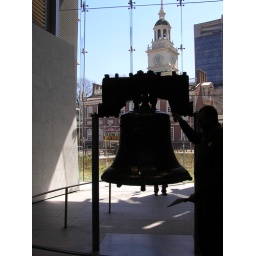
Liberty Bell with it's original bell tower home in Independence Hall